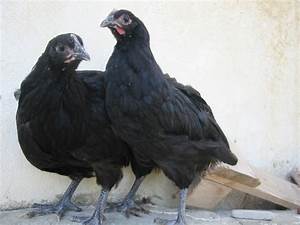
Label: chicken